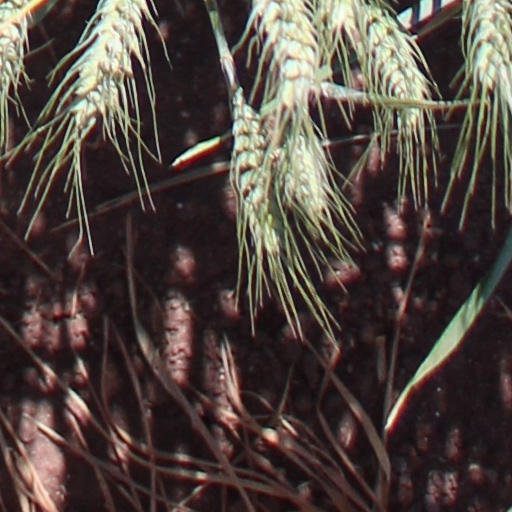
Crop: wheat